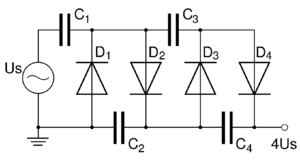
Un multiplicateur de tension est un circuit électrique redresseur, ayant pour entrée une tension alternative et pour sortie une tension continue plus élevée que celle d'entrée. Il utilise typiquement des condensateurs et des diodes.